San Diego

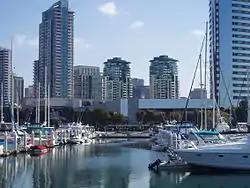
Starting in the 1980s, many areas of Downtown, such as the Marina District, underwent redevelopment.

The state of California was admitted to the United States in 1850. That same year San Diego was designated the seat of the newly established County of San Diego and was incorporated as a city. Joshua H. Bean, the last alcalde of San Diego, was elected the first mayor. Two years later the city was bankrupt; the California legislature revoked the city's charter and placed it under control of a board of trustees, where it remained until 1889. A city charter was reestablished in 1889, and today's city charter was adopted in 1931.